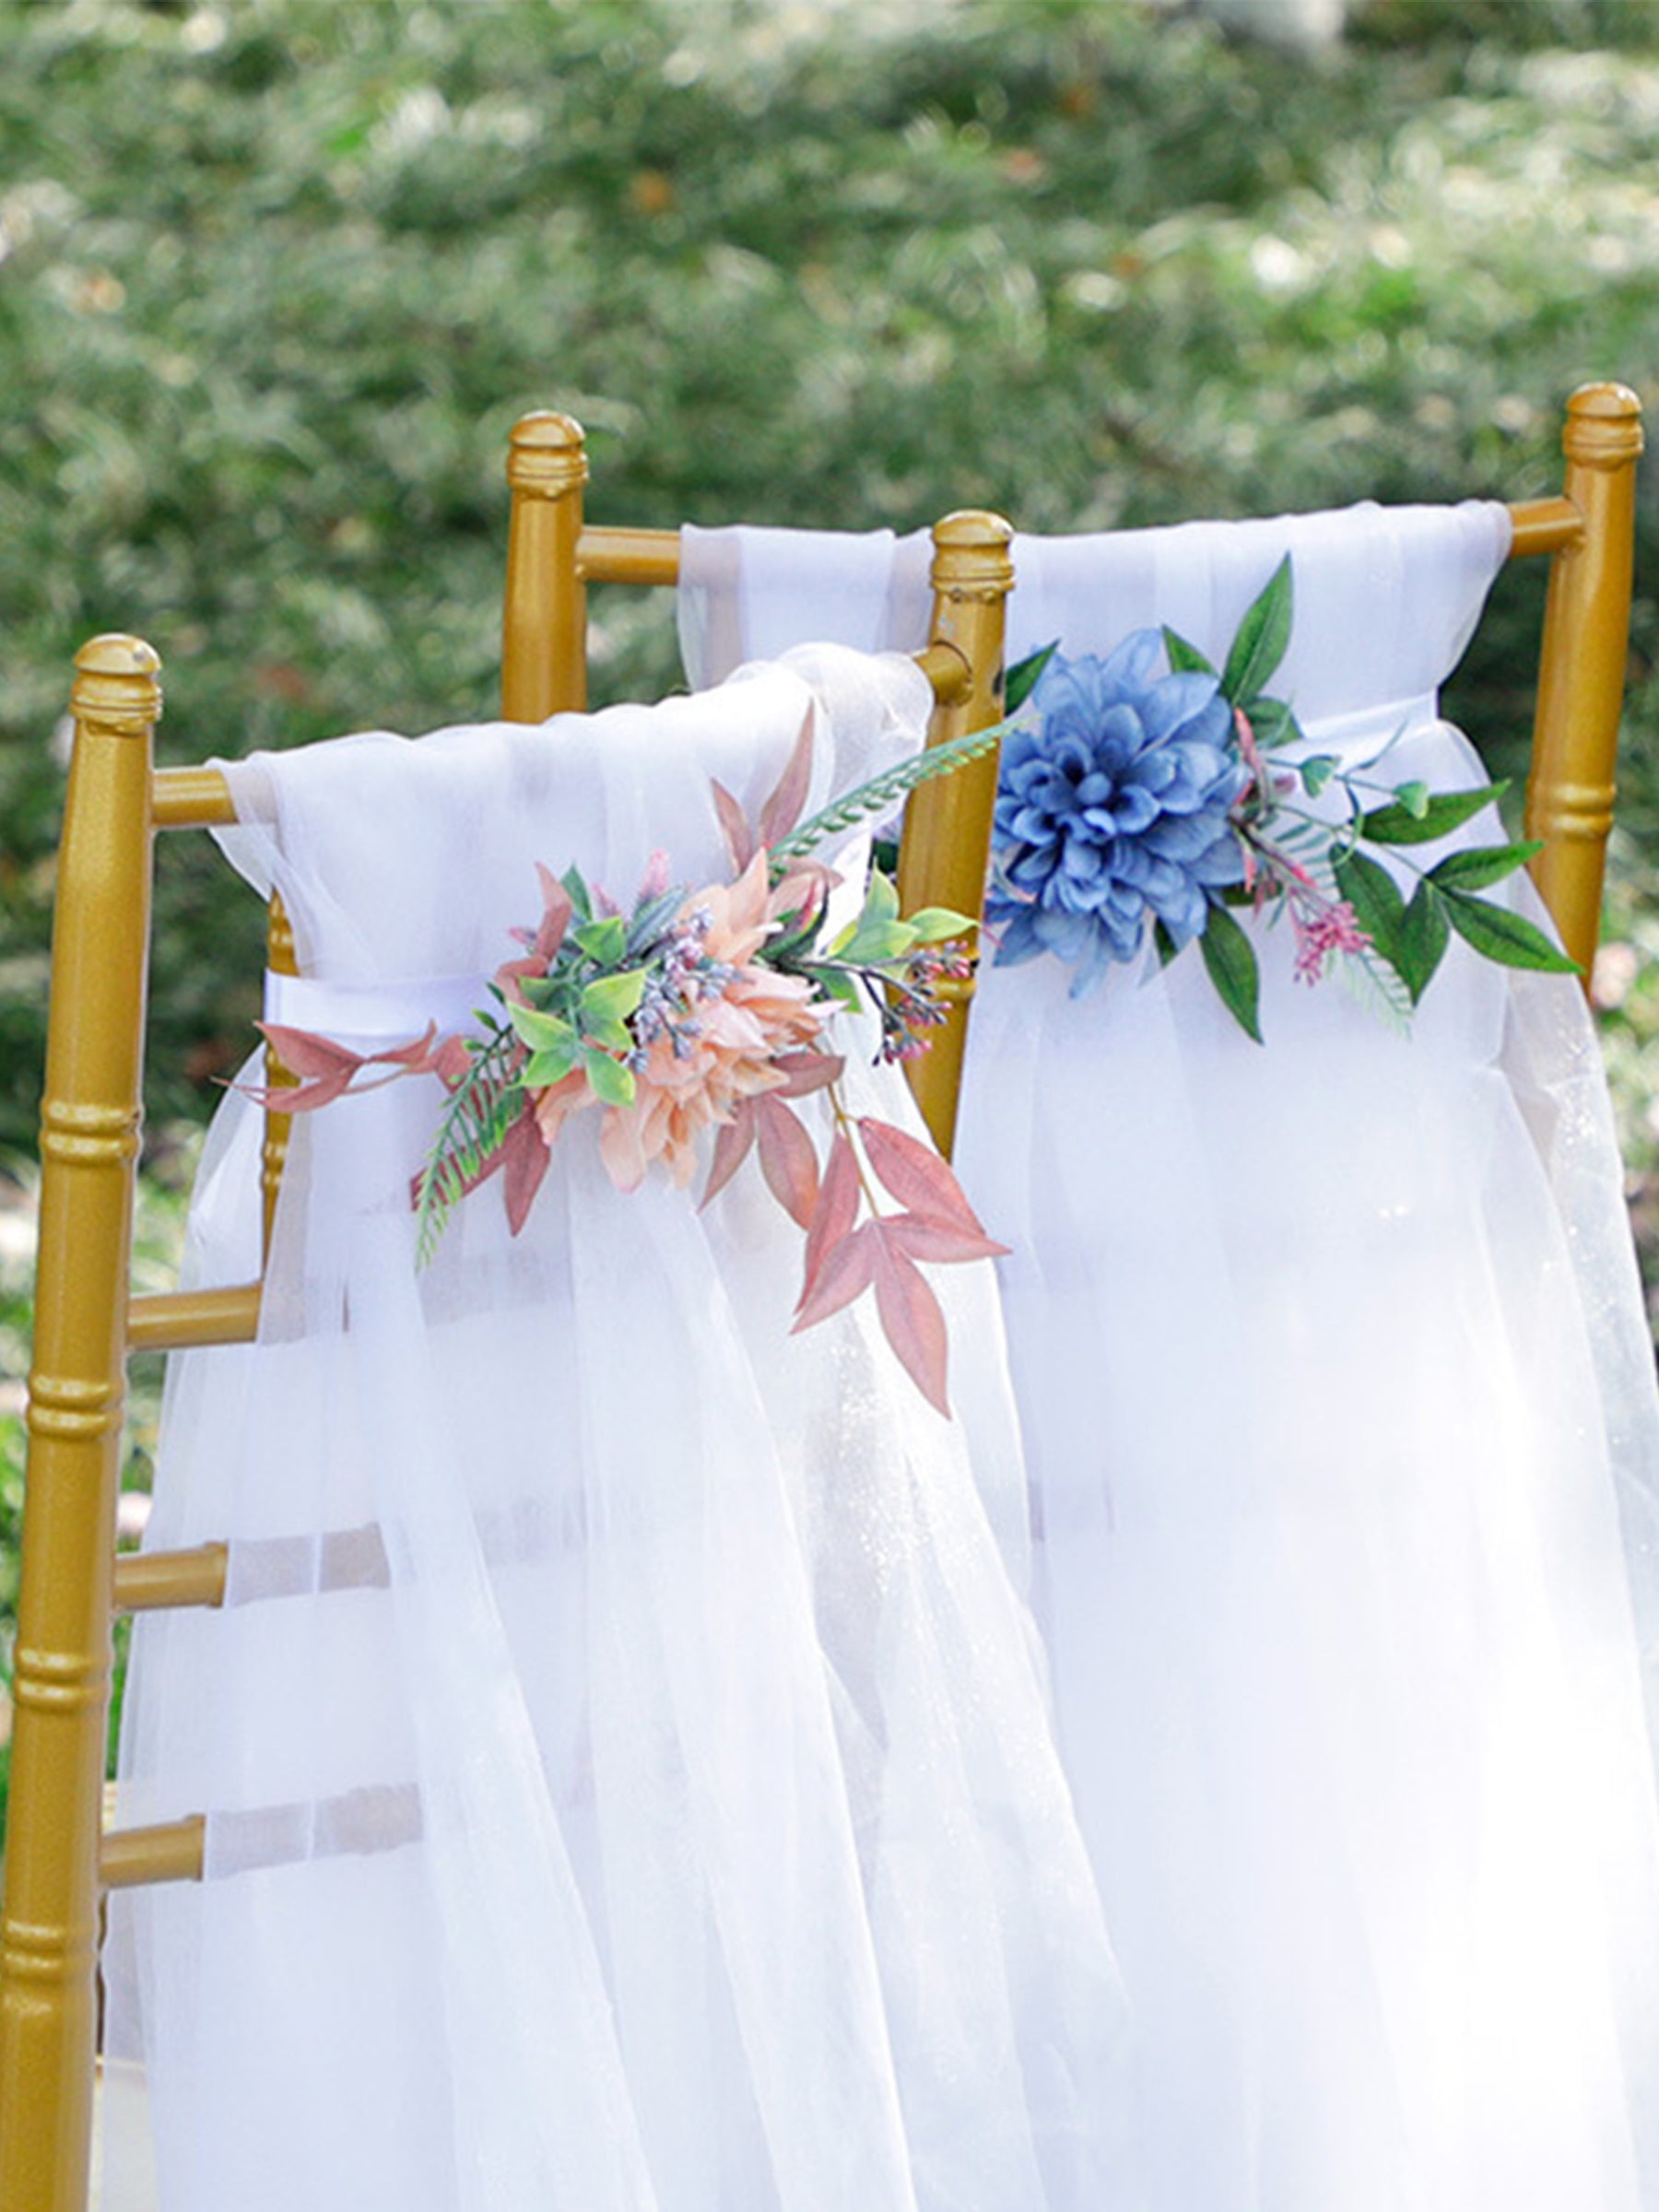
New Simulation Creative Korean Style Hotel Wedding Decoration Chair Back Flowers, CF17026
Product Details Size: 30*20cm Weight: 0.2kg Accessories are not refundable or exchangeable.
Brand: Cetims
Category: Arts & Entertainment > Party & Celebration > Party Supplies > Chair Sashes > Chair Bands